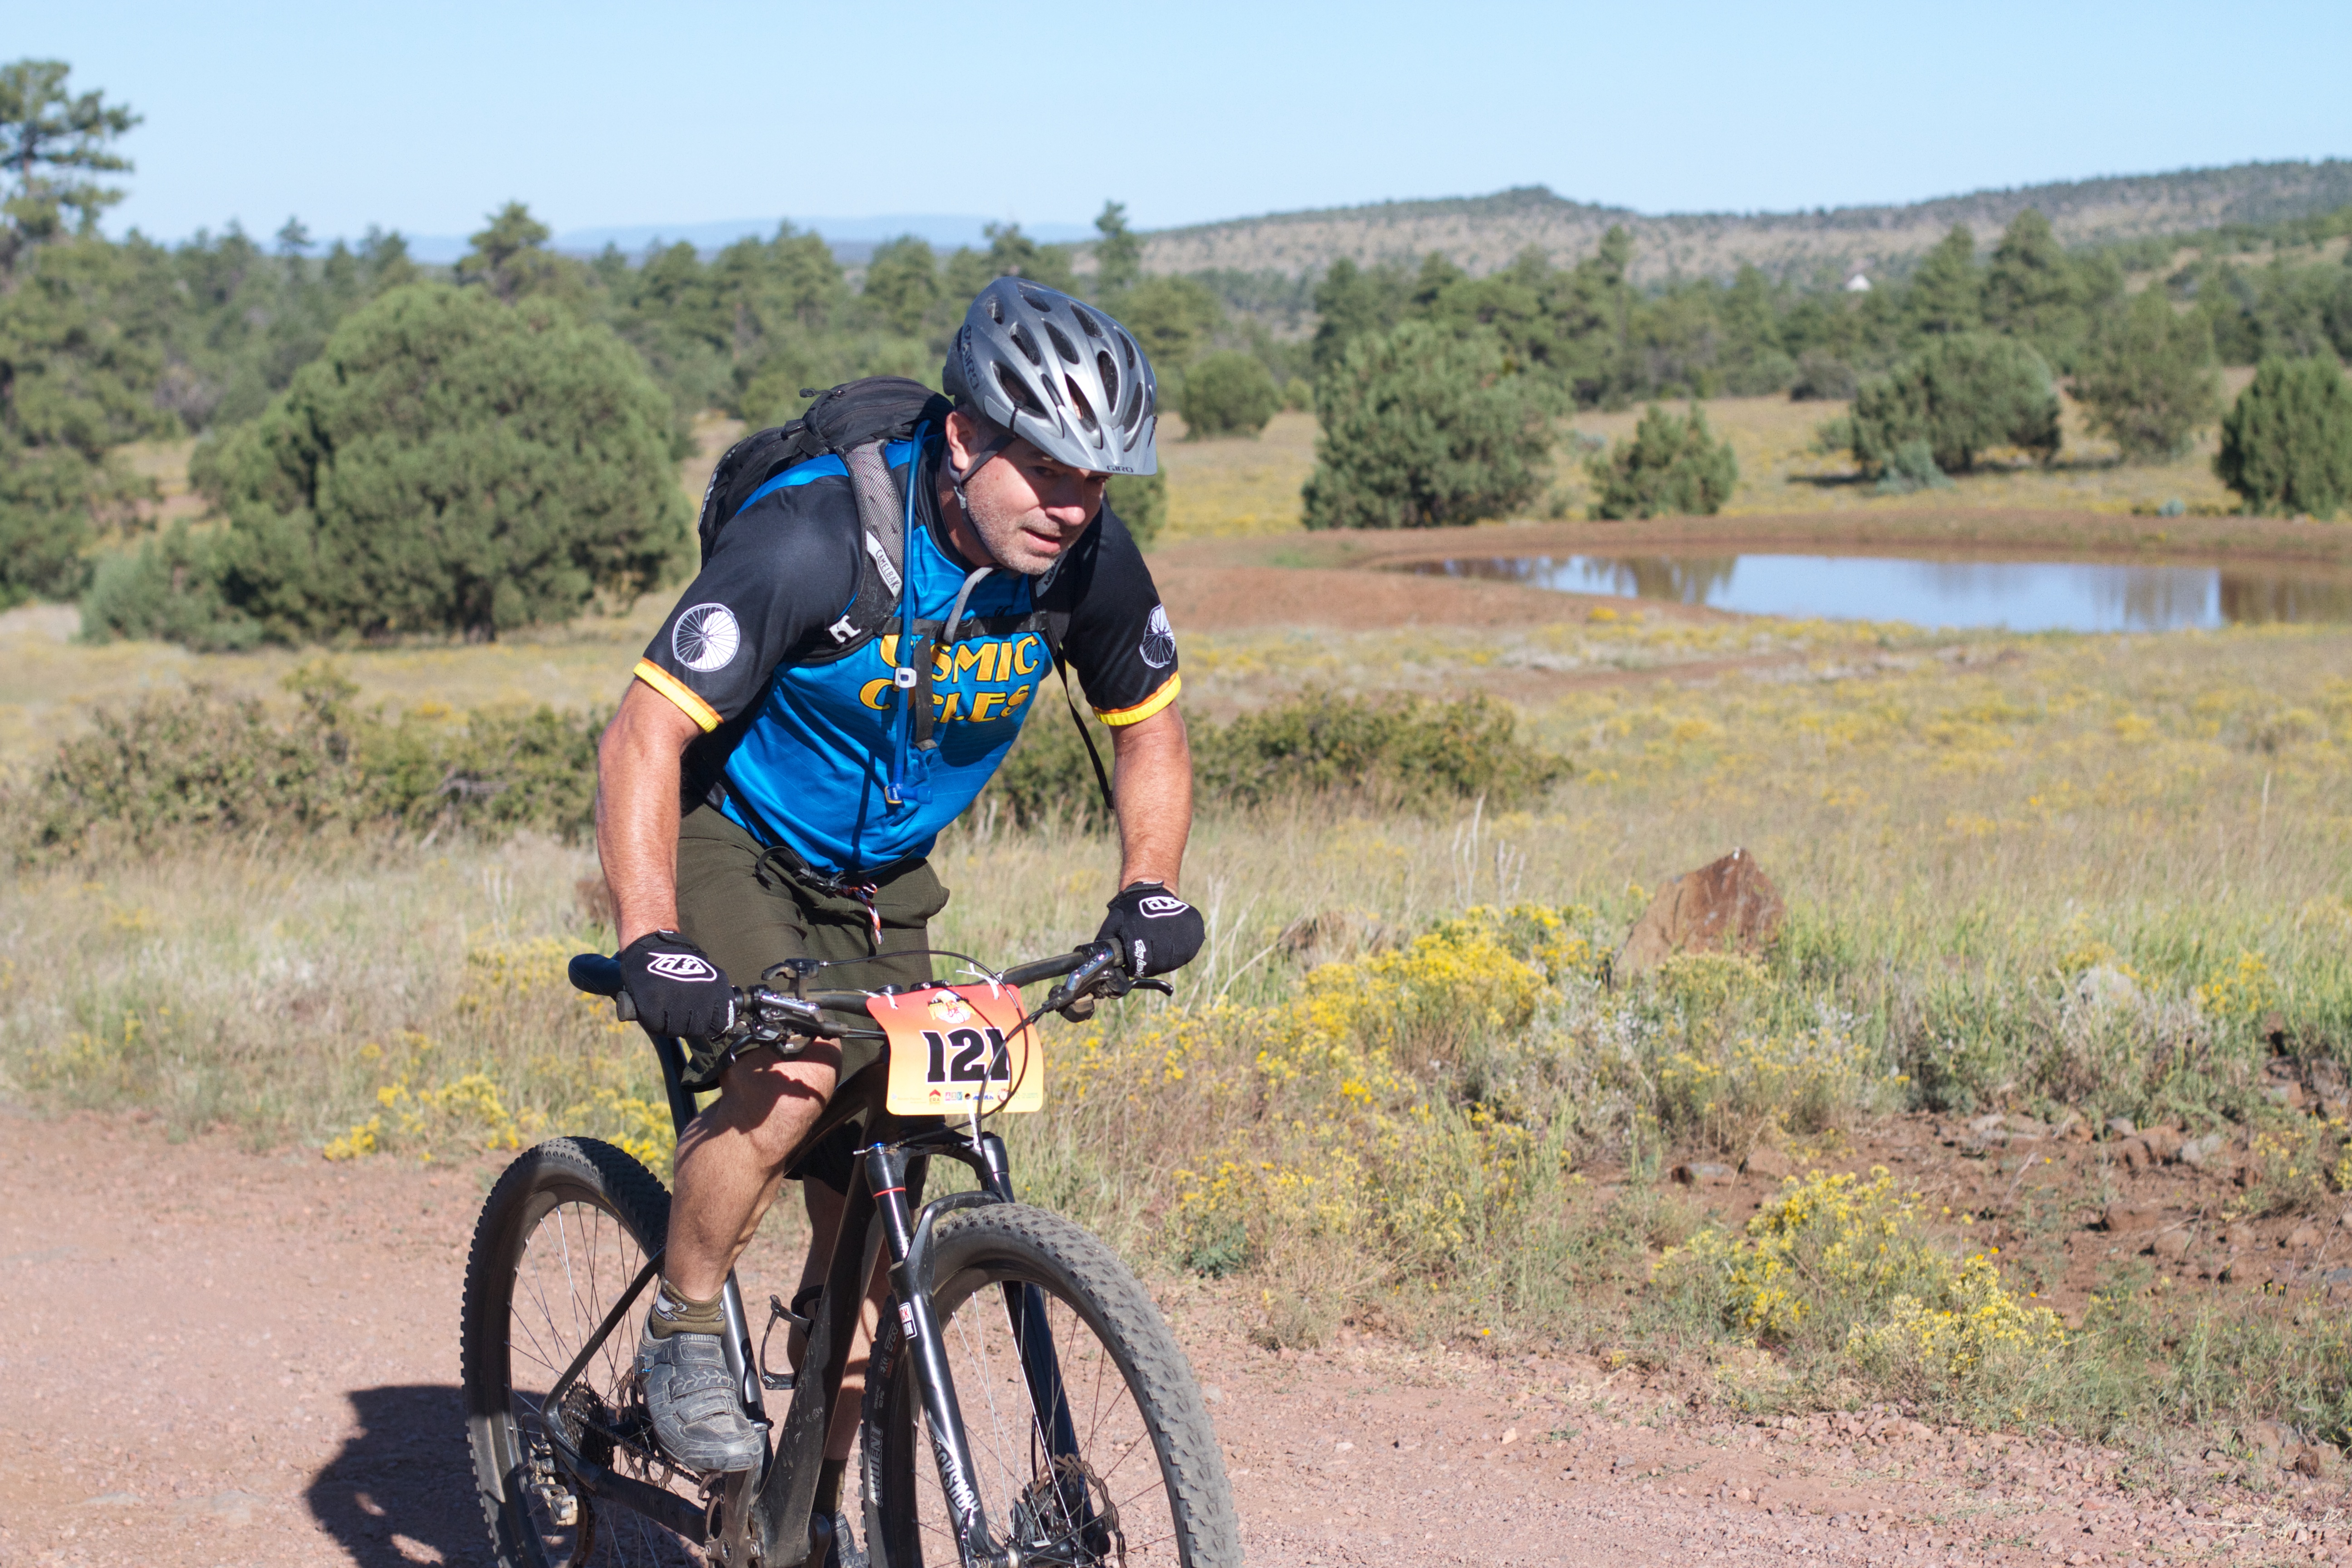
bicycle, vehicle, extreme sport, sports equipment, mountain bike, cycling, race, sports, fotr, mountain biking, road cycling, cycle sport, cyclo cross, bicycle racing, endurance sports, duathlon, mountain bike racing